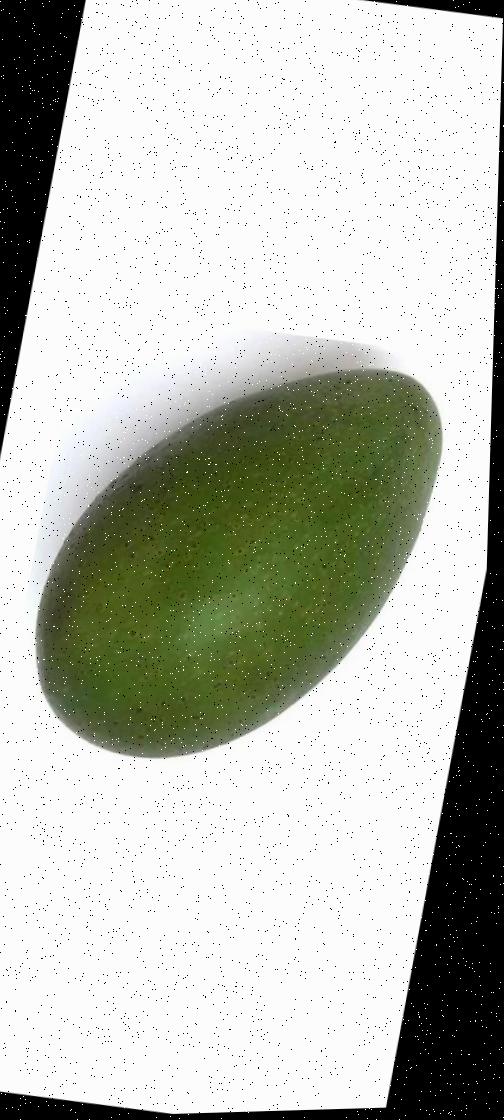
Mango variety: Ashshina Zhinuk